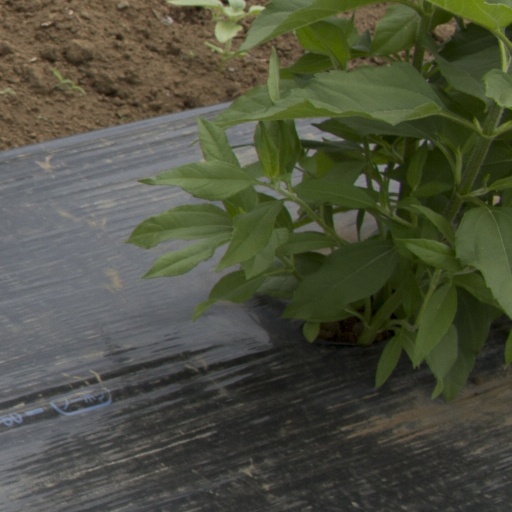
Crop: Jerusalem artichoke